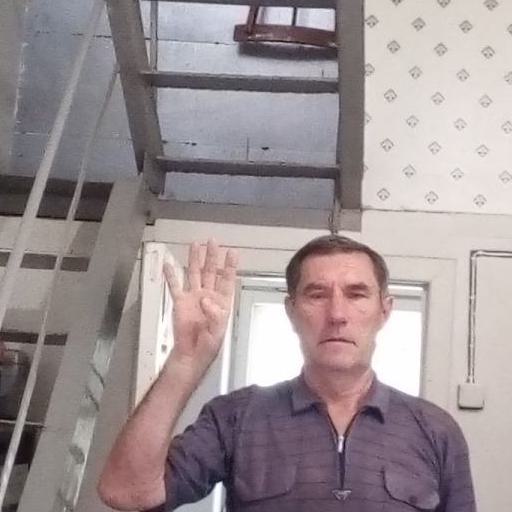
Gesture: four